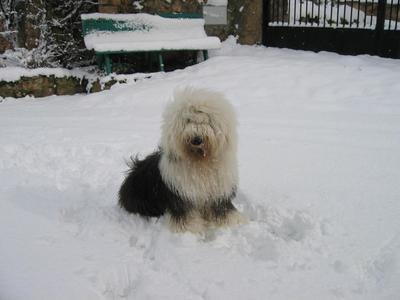
Old_English_sheepdog